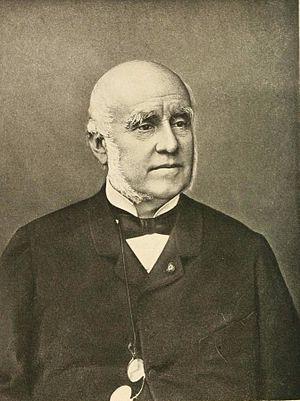
Le Chemin de fer de Paris à la mer désigne un projet ferroviaire élaboré dans les premiers temps du chemin de fer en France, sous la Restauration, visant à relier Paris au Havre via Rouen, avec un embranchement vers Dieppe. S’inscrivant dans les réflexions générales du gouvernement pour améliorer et accélérer les transports dans le royaume, il a pour ambition de donner à Paris les moyens de constituer une place commerciale d’envergure, tant au niveau national qu’en Europe continentale.
Edward-Charles Blount, né le 14 mars 1809 à Bellamour et mort le 15 mars 1905 au manoir d'Imberhorne, est un financier et diplomate britannique.